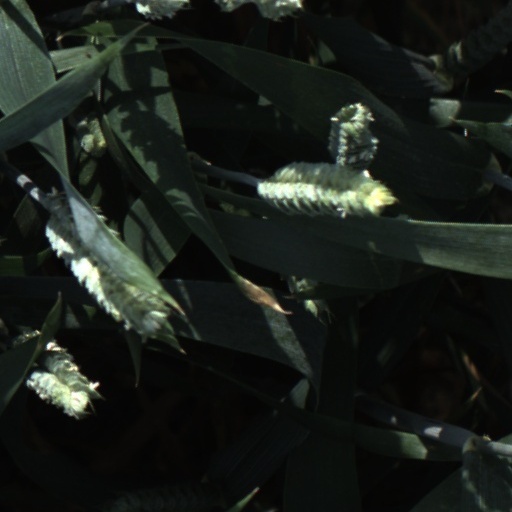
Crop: wheat